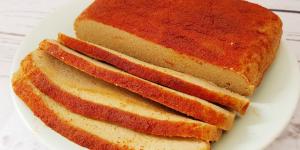
surimi vegano casero